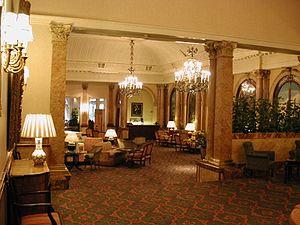
L'hôtel Savoy est un palace cinq étoiles situé à Londres, au Royaume-Uni.